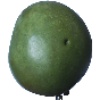
Label: Mango 1